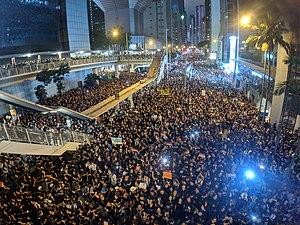
Des manifestations contre l'amendement de la loi d'extradition par le gouvernement de Hong Kong ont lieu depuis le 15 mars 2019 à Hong Kong et dans plusieurs autres villes autour du monde dans lesquelles on retrouve la présence d'une diaspora hongkongaise. Les manifestants demandent d'annuler l'amendement car ils considèrent qu'il permettra à la Chine continentale d'intervenir dans le système juridique indépendant de Hong Kong, menaçant le particularisme légal de Hong Kong ainsi que la sécurité personnelle des Hongkongais et de toutes les personnes qui passeront par Hong Kong. En plus des manifestations locales à Hong Kong, les communautés de la diaspora ont organisé des rassemblements et des manifestations pour soutenir la cause.